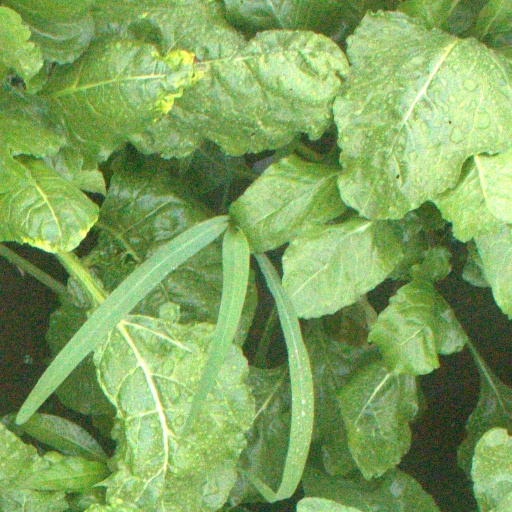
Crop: sugar beet